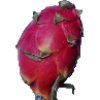
Label: red_pitahaya